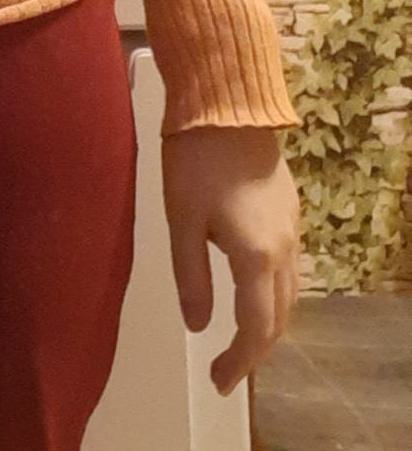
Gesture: no_gesture